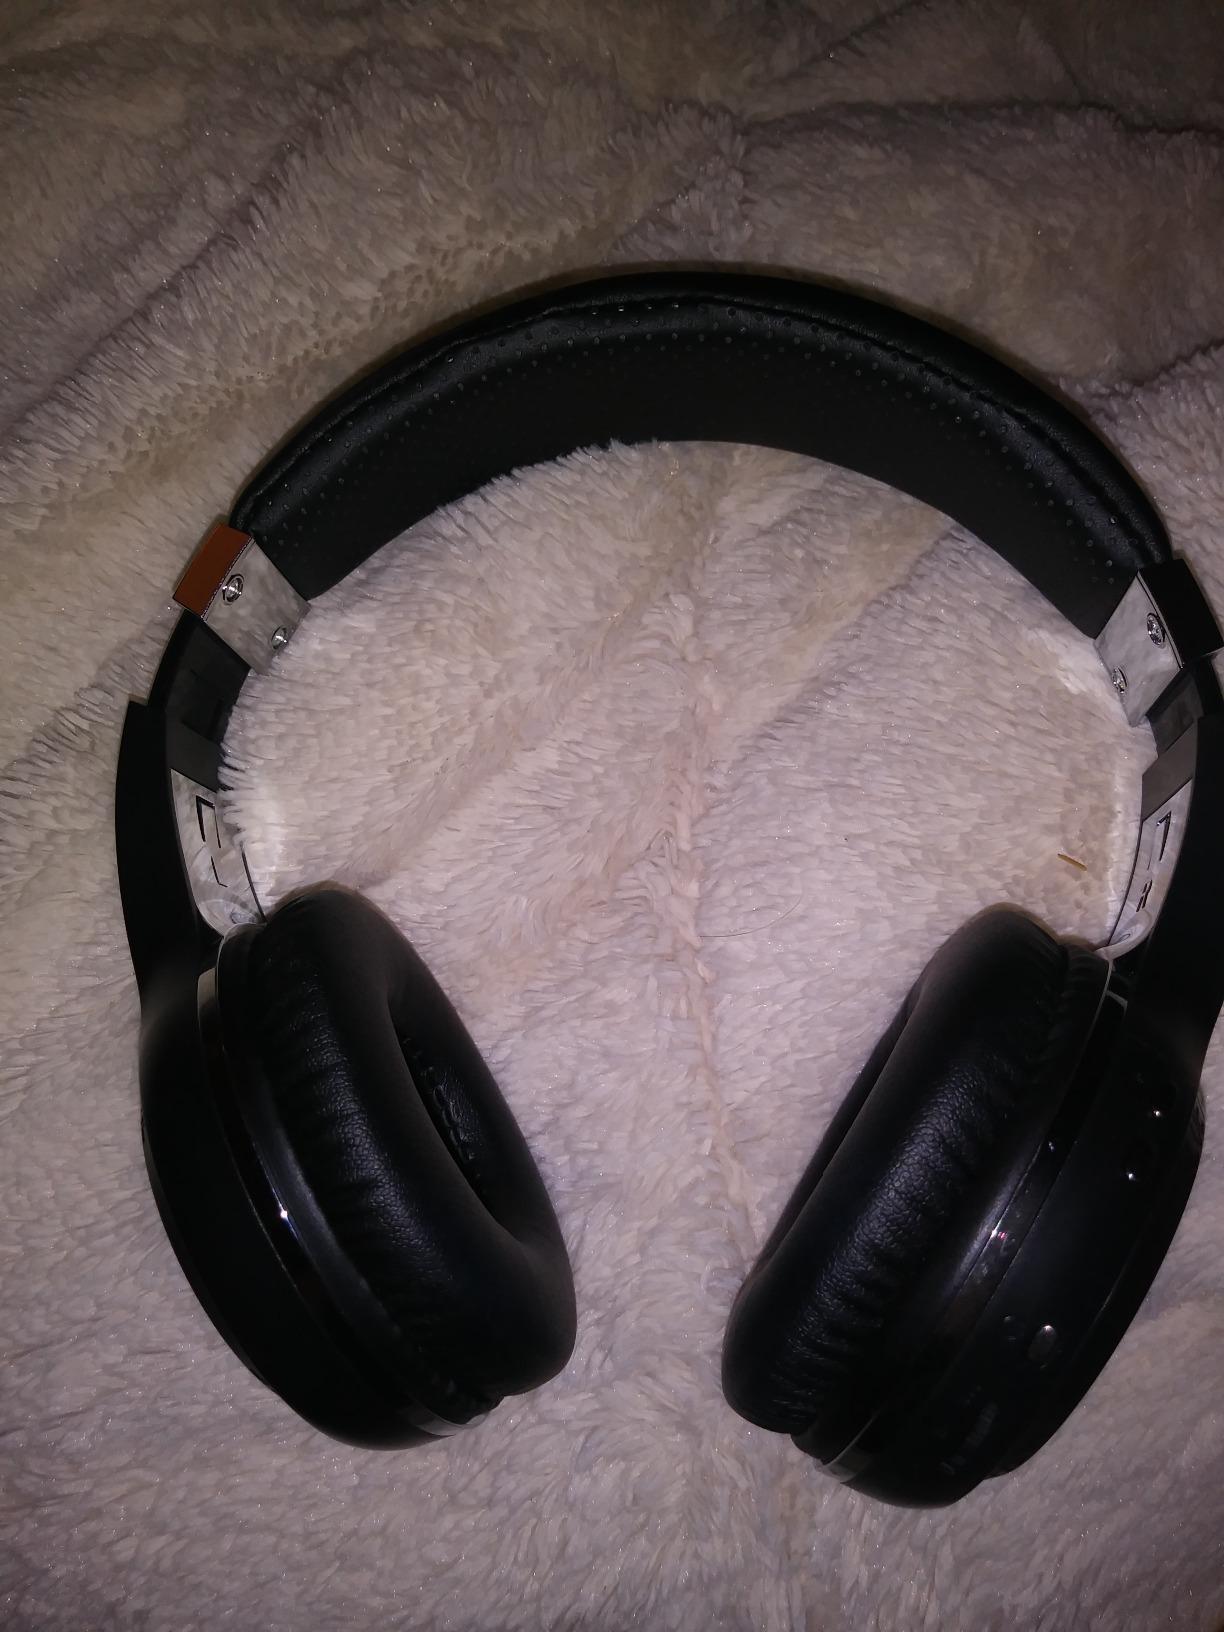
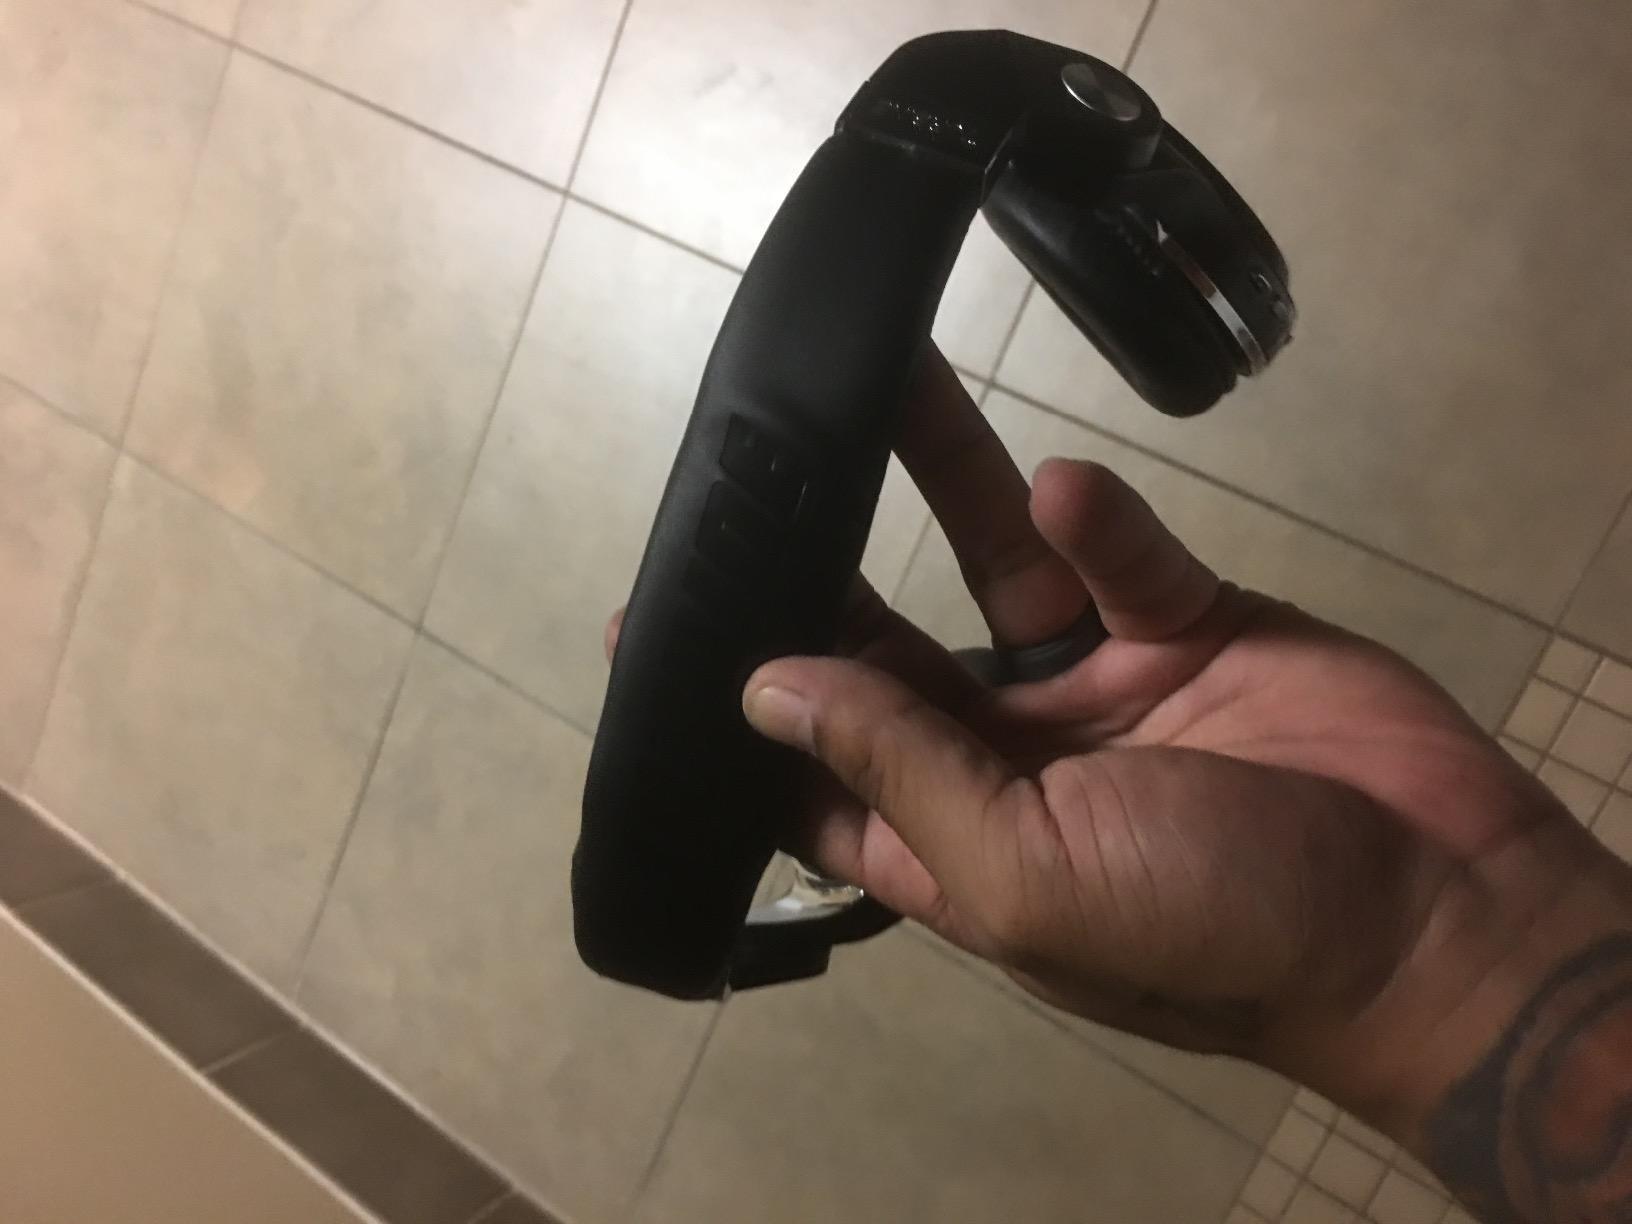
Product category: headphones
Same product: no